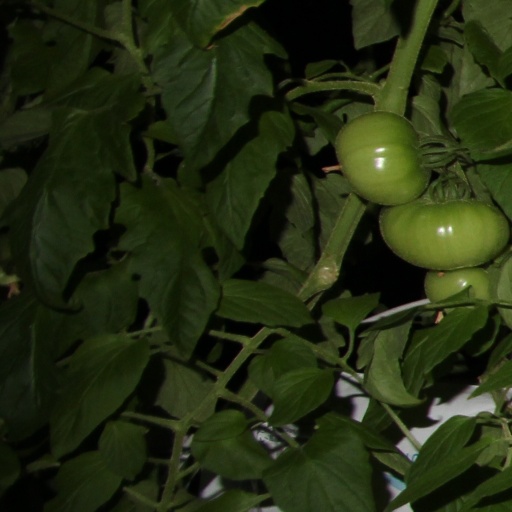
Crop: tomato